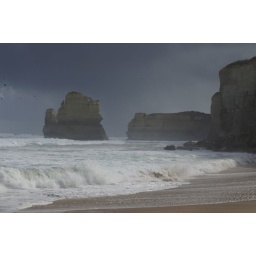
View of the rock outcroppings from the beach near the 12 Apostles on the Great Ocean Road.